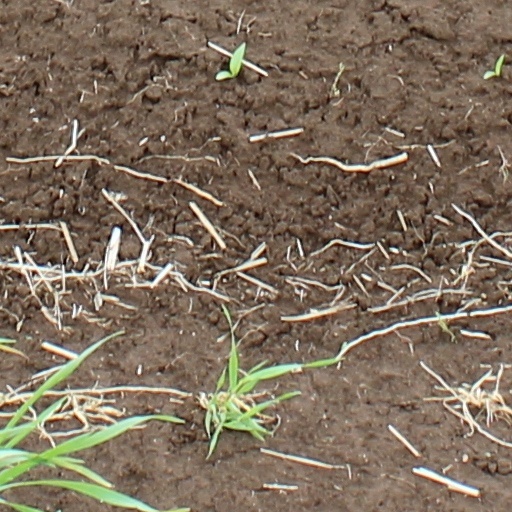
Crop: wheat